Sara Kristoffersson

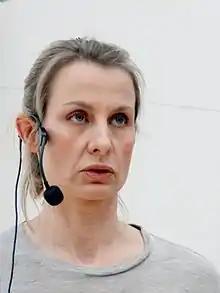
Sara Kristoffersson

Sara Kristoffersson was born in Stockholm 1972 and is a Swedish writer and professor of design history and theory at Konstfack University College of Arts, Crafts and Design in Stockholm. She is the author of several exhibition catalogue essays and has published a number of articles on various aspects of design, architecture and popular culture.